Federal Ministry of Labour and Social Affairs

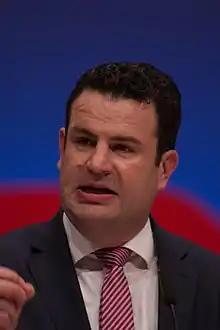
Hubertus Heil

The Federal Ministry for Labour and Social Affairs (abbreviated BMAS) is a federal ministry of the Federal Republic of Germany headed by the Federal Minister of Labour and Social Affairs as a member of the Cabinet of Germany. Its first location is on Wilhelmstrasse in Berlin, the second in Bonn.